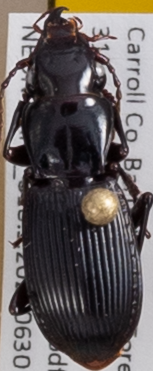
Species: Pterostichus rostratus
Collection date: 2021-06-30
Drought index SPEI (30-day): -1.814
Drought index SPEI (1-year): -1.28
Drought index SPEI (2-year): -0.968